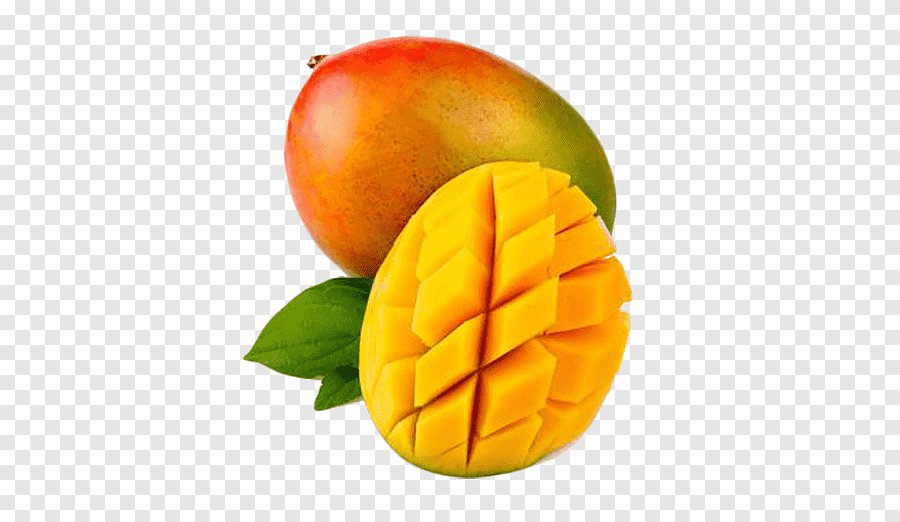
Label: Mango